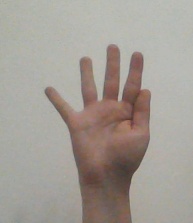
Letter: sheen